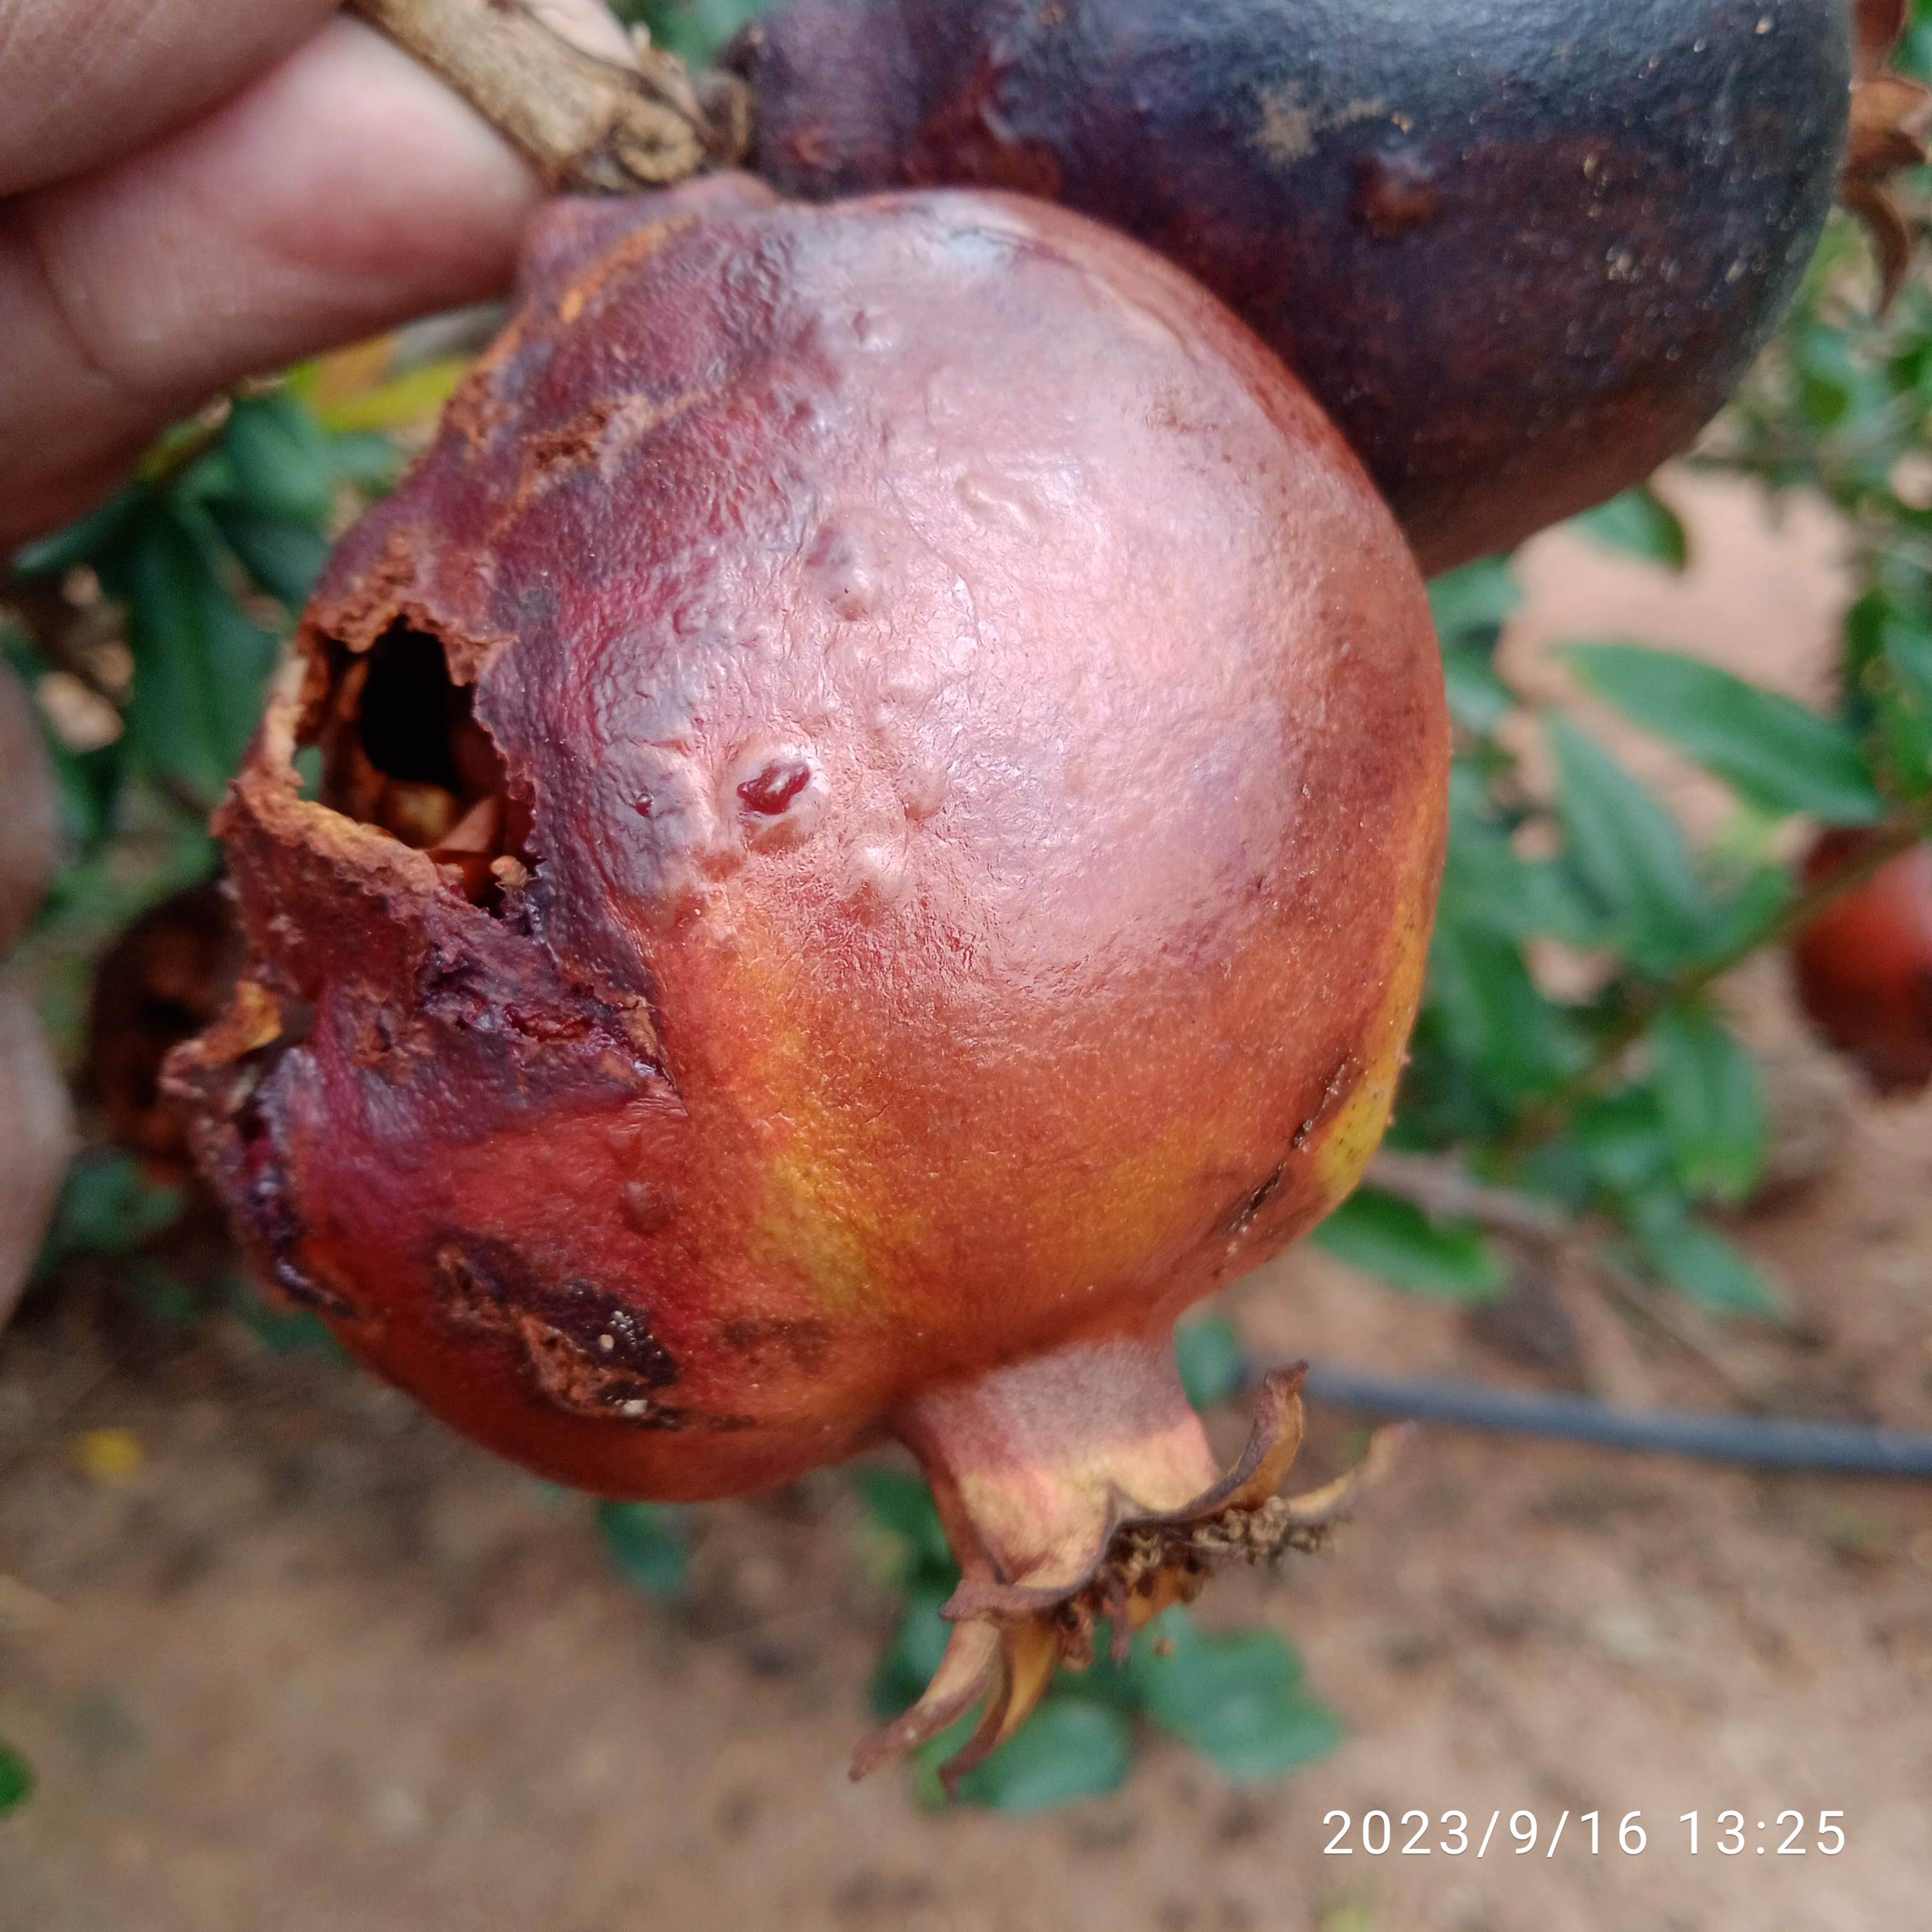
Label: Alternaria